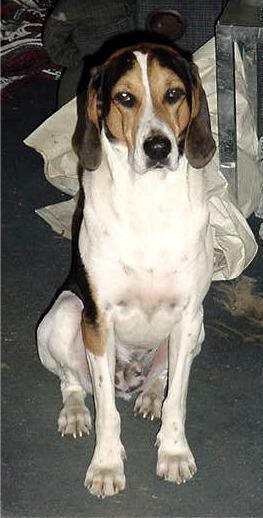
Walker_hound